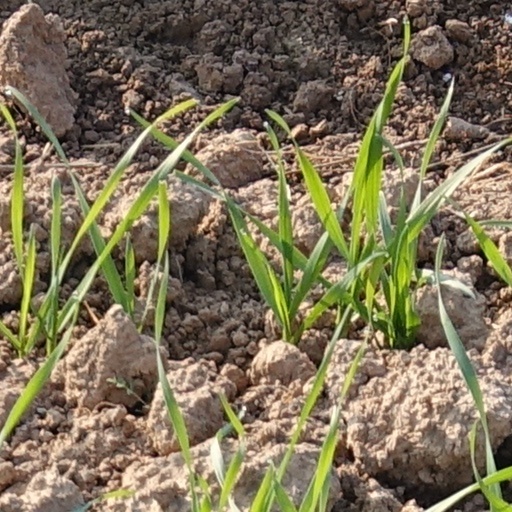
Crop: wheat